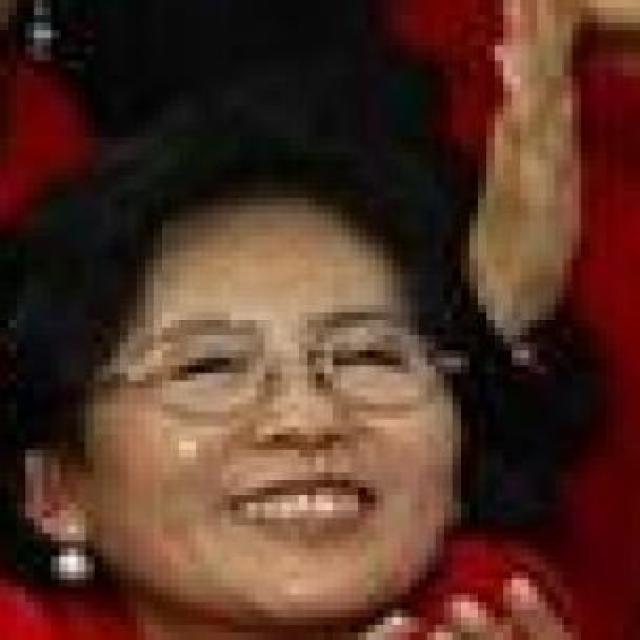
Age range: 45-64